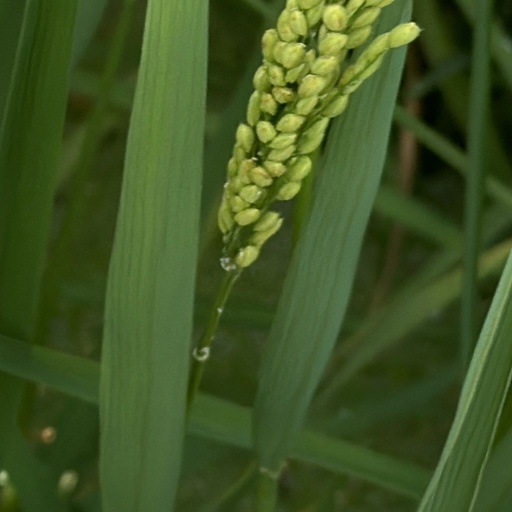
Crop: rice